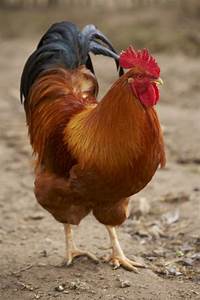
Label: gallina